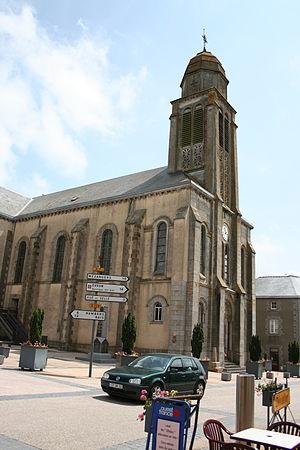
Eglise de Jublains, Mayenne (contient les vestiges de thermes de l'ancienne cité des Diablintes Aulerques)
Jublains est une commune française, située dans le département de la Mayenne en région Pays de la Loire, peuplée de 734 habitants.
La liste des églises de la Mayenne recense de manière exhaustive les églises, cathédrale et basiliques situées dans le département français de la Mayenne.